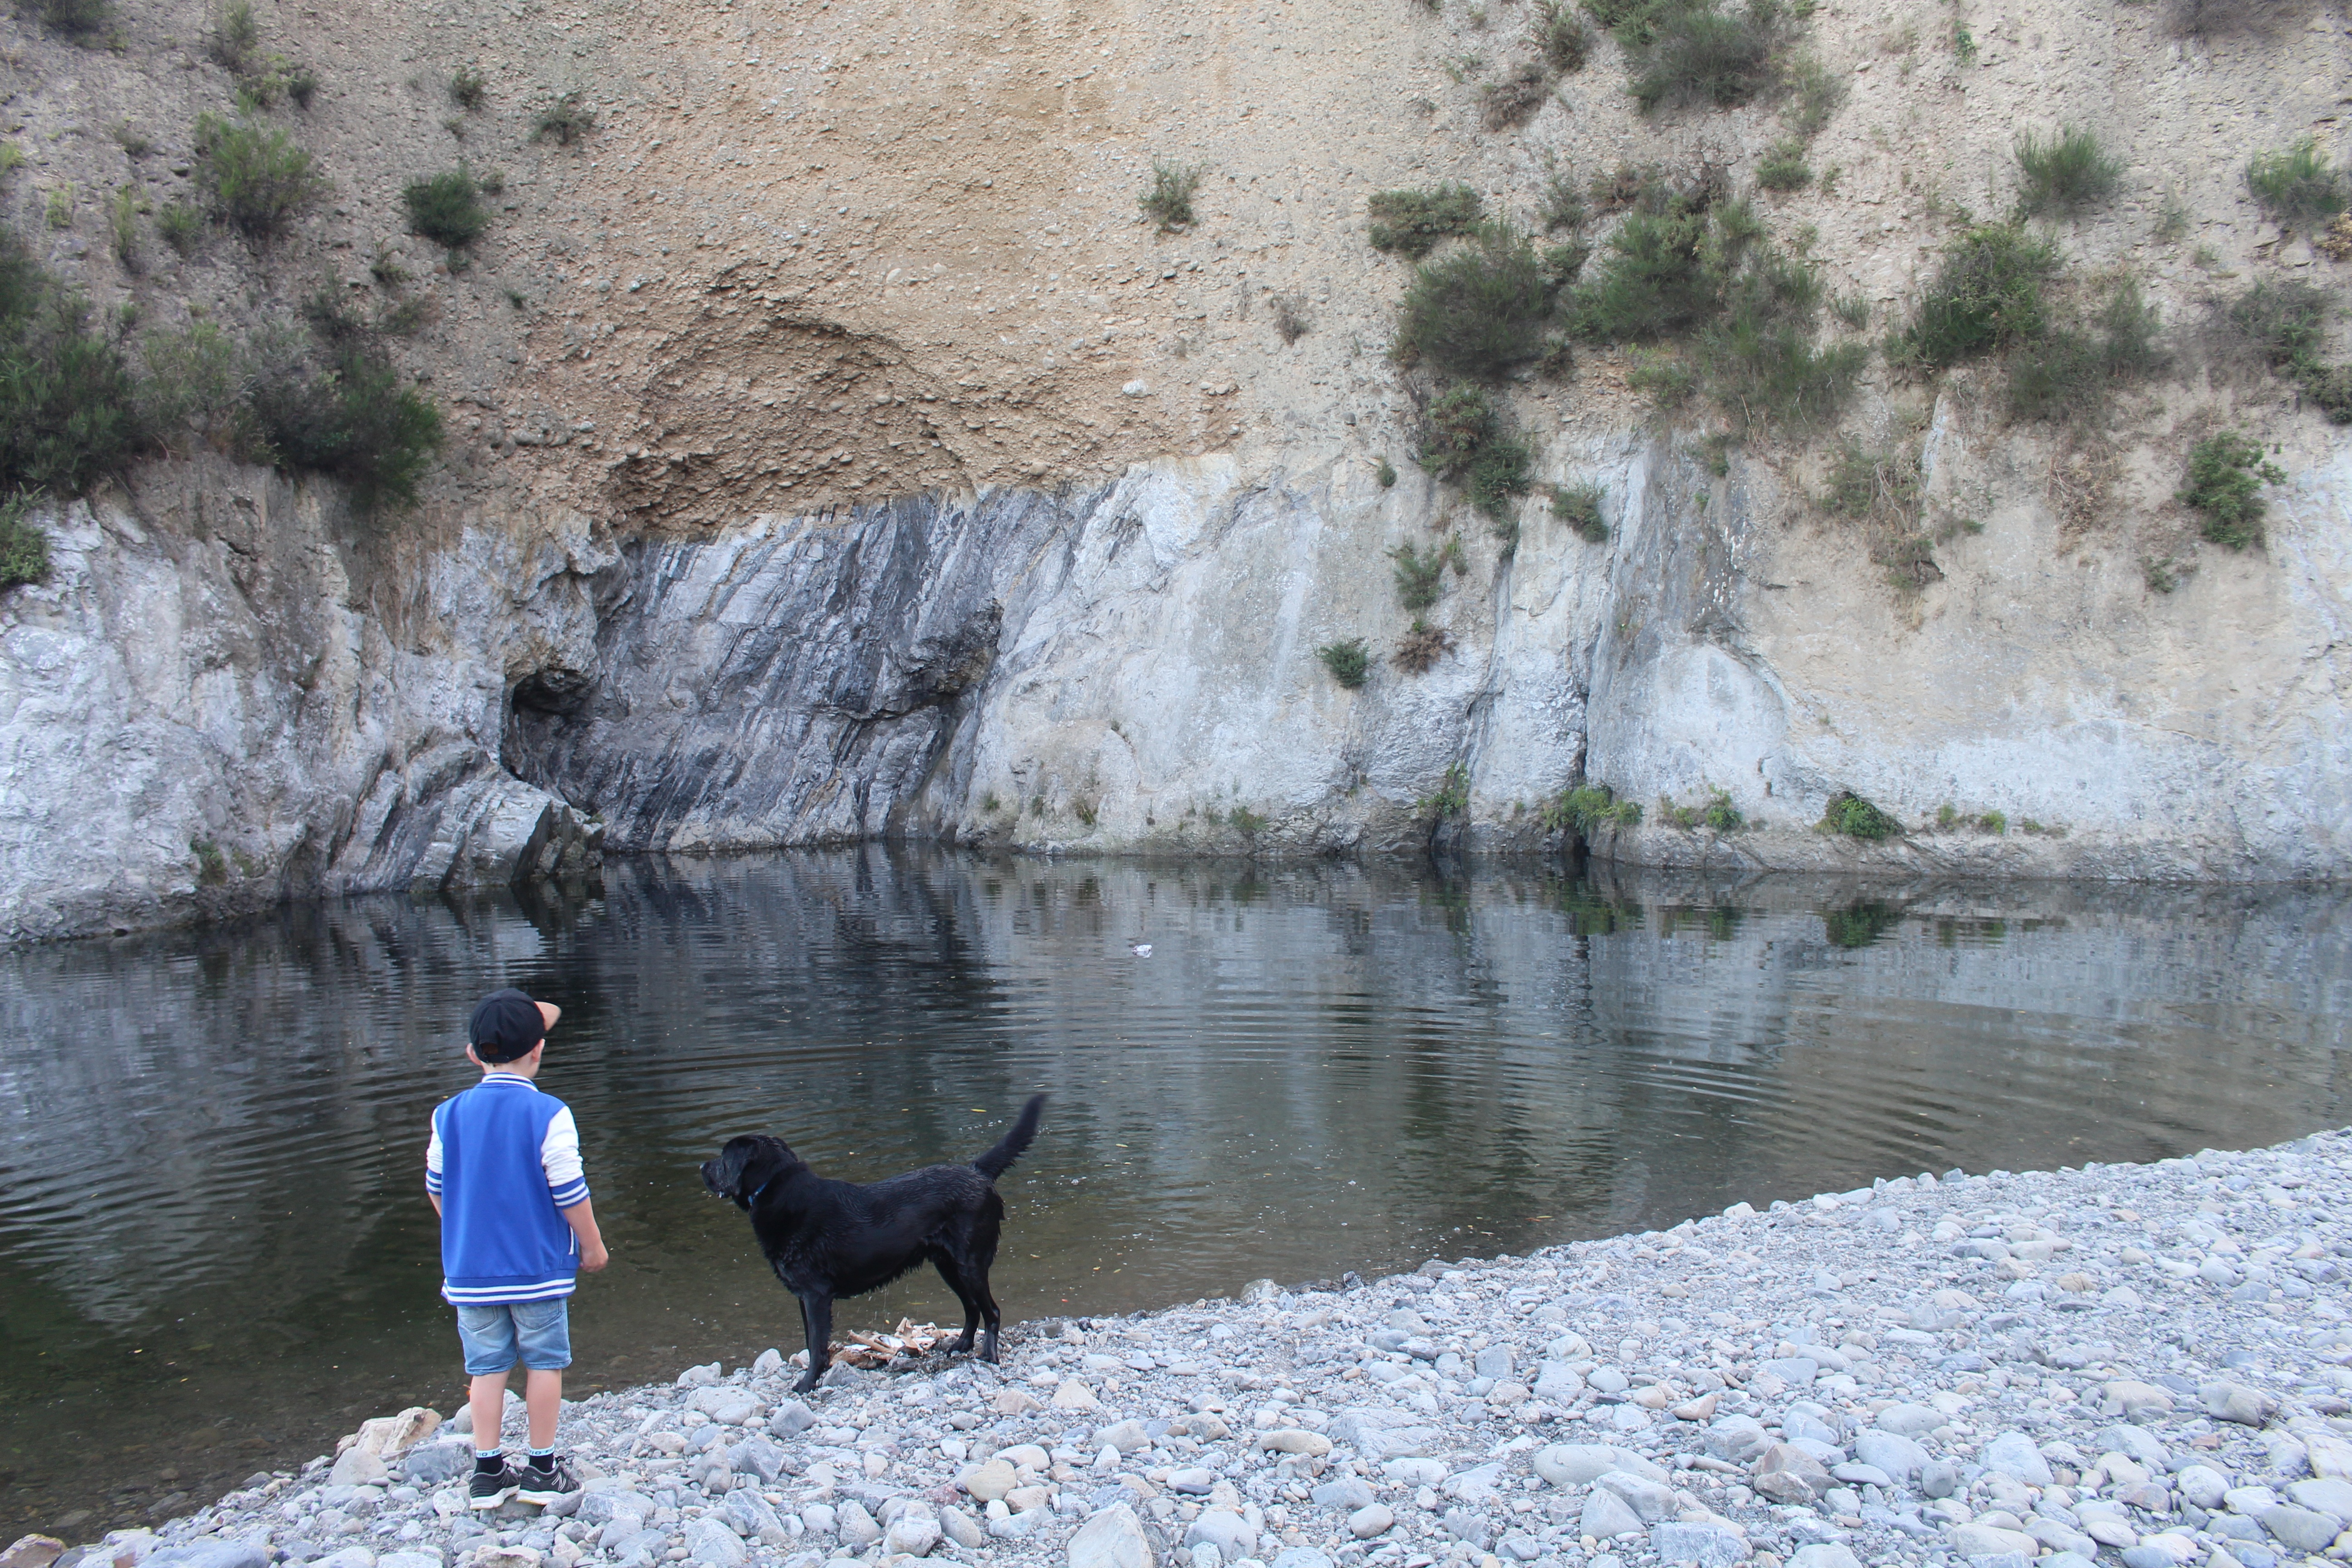
water, rock, wilderness, play, lake, boy, dog, river, wildlife, small, child, stones, animals, new zealand, reflections, impression, family life, the best friend of man